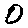
Label: 0